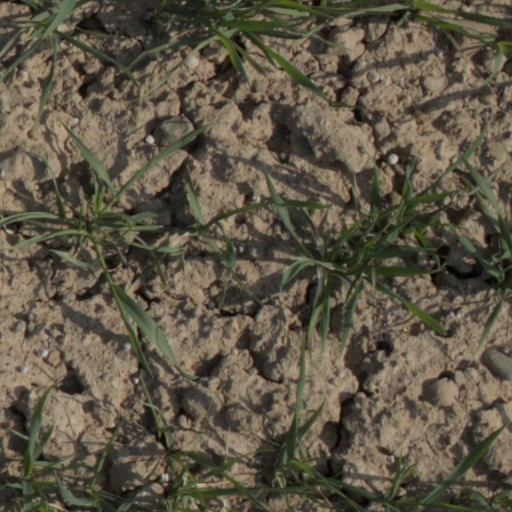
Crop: wheat